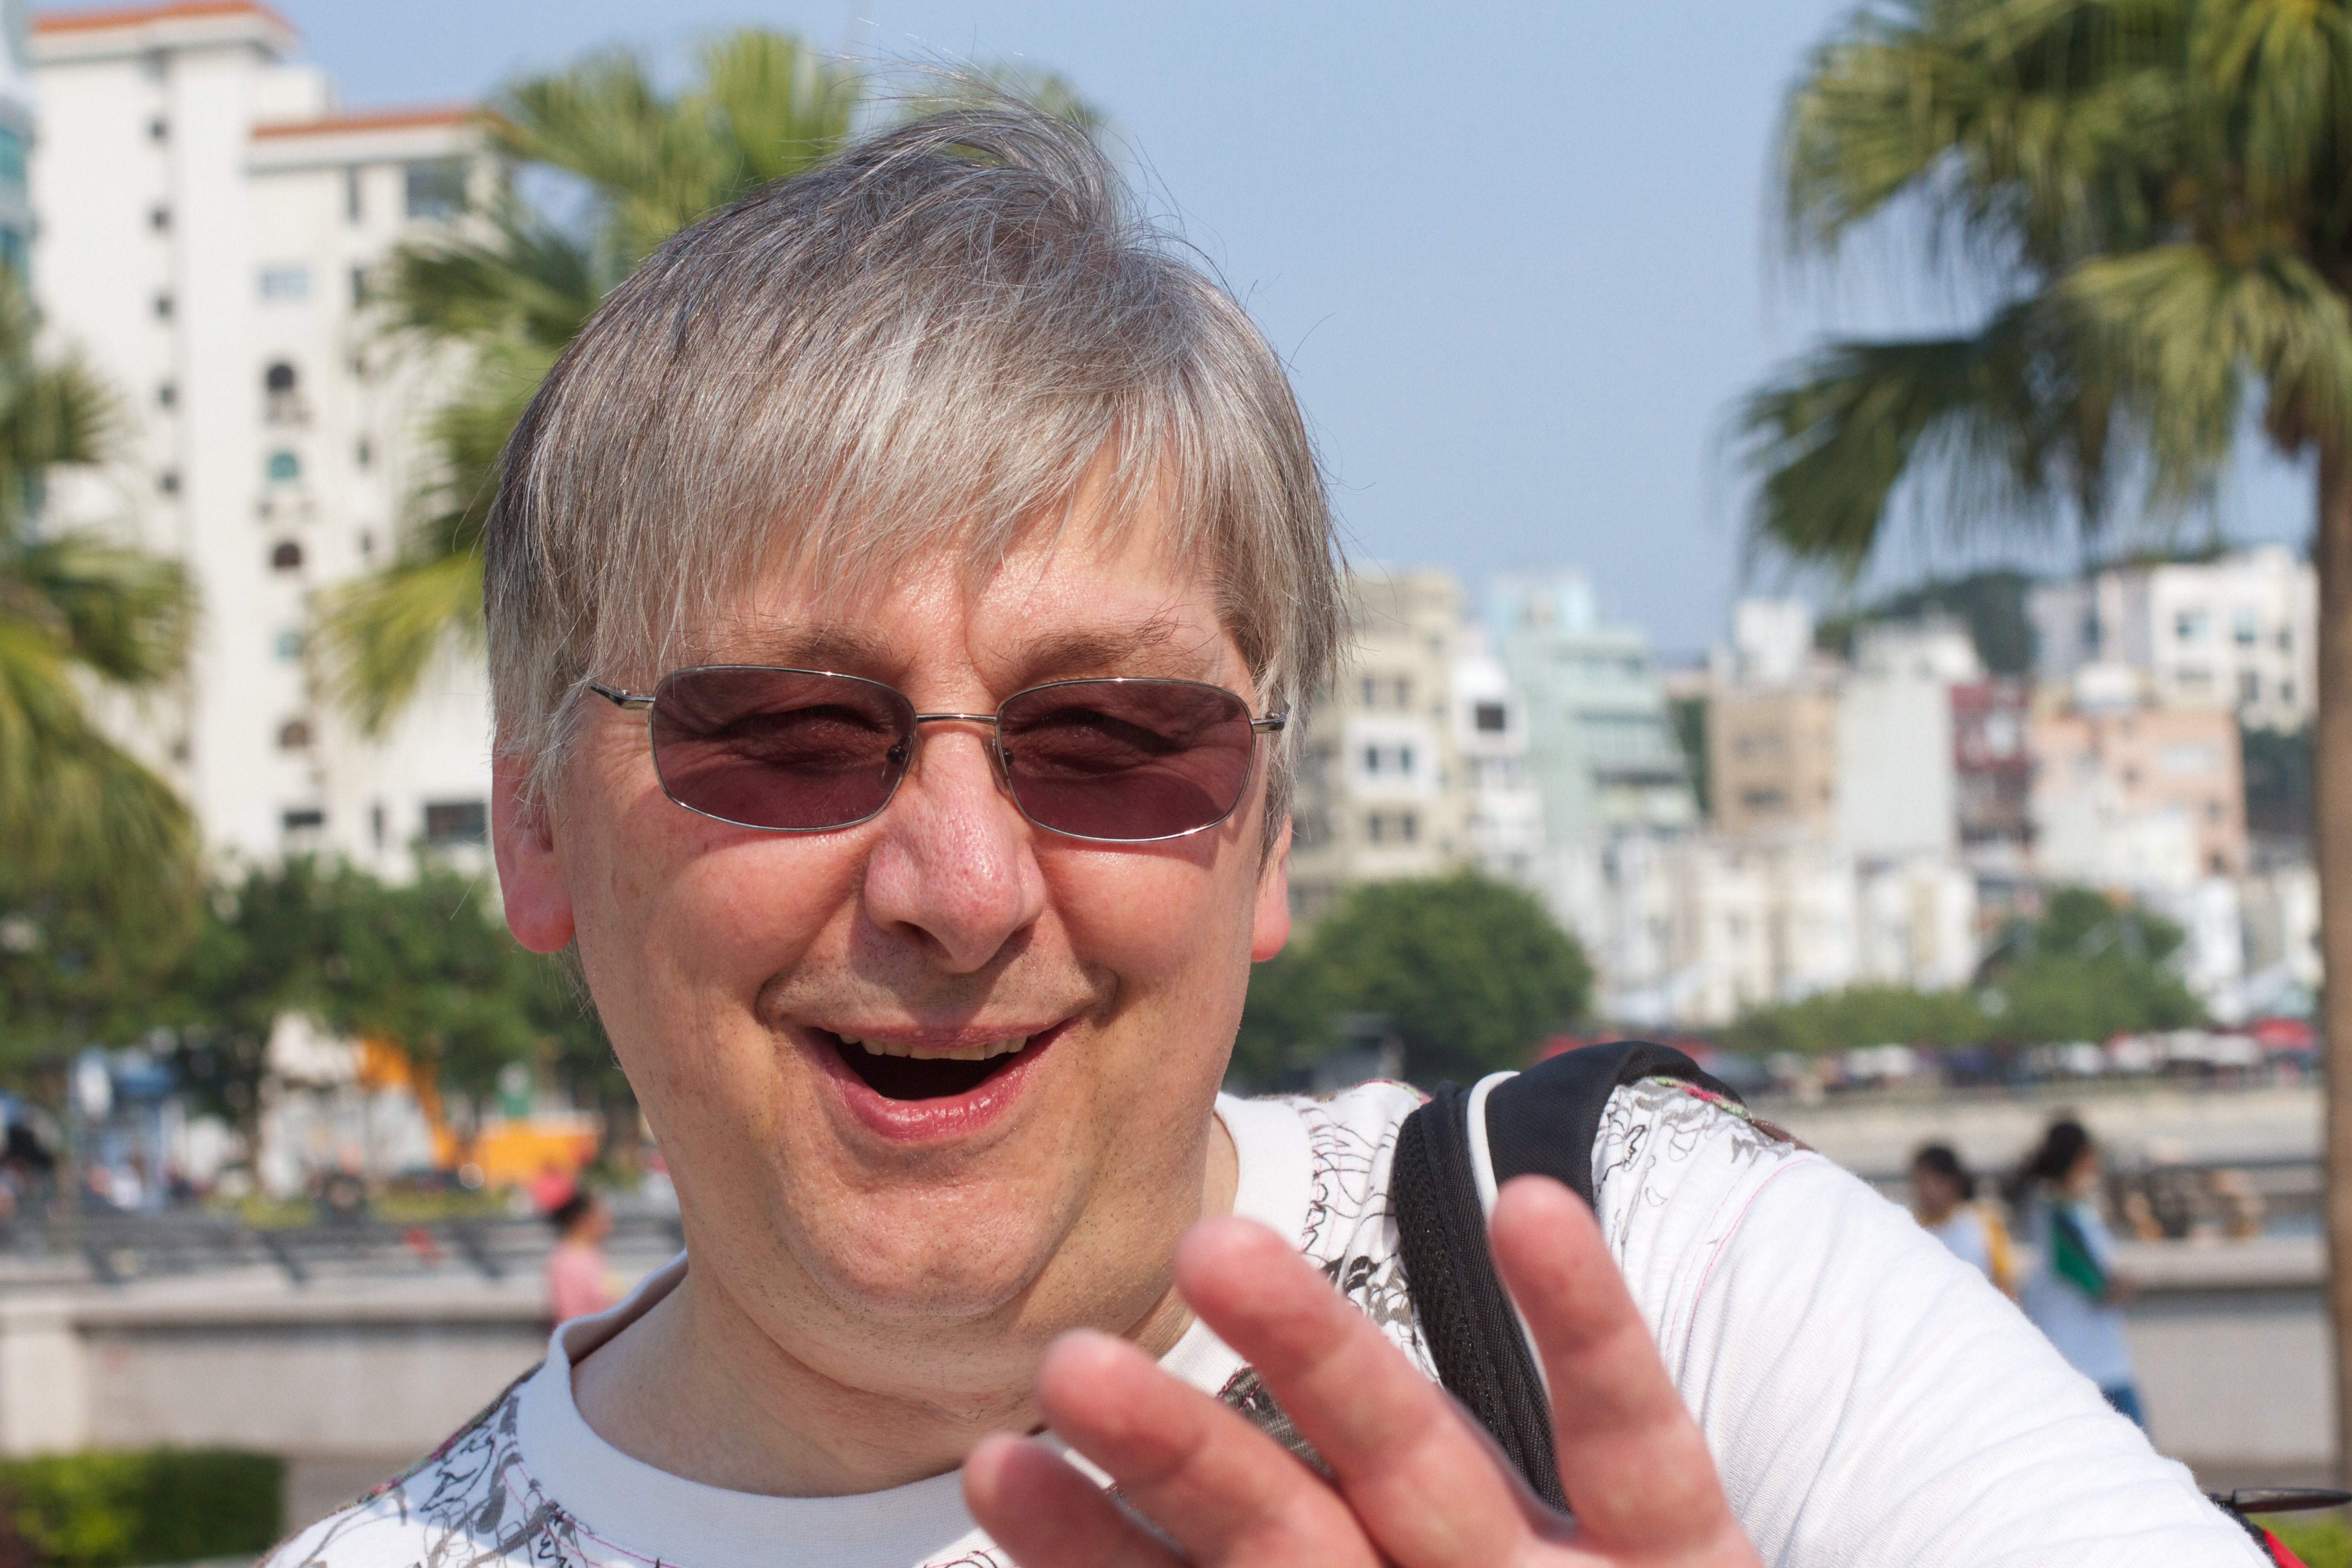
man, person, people, hair, male, hairstyle, smile, senior citizen, eating, facial hair